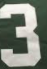
Number: 3